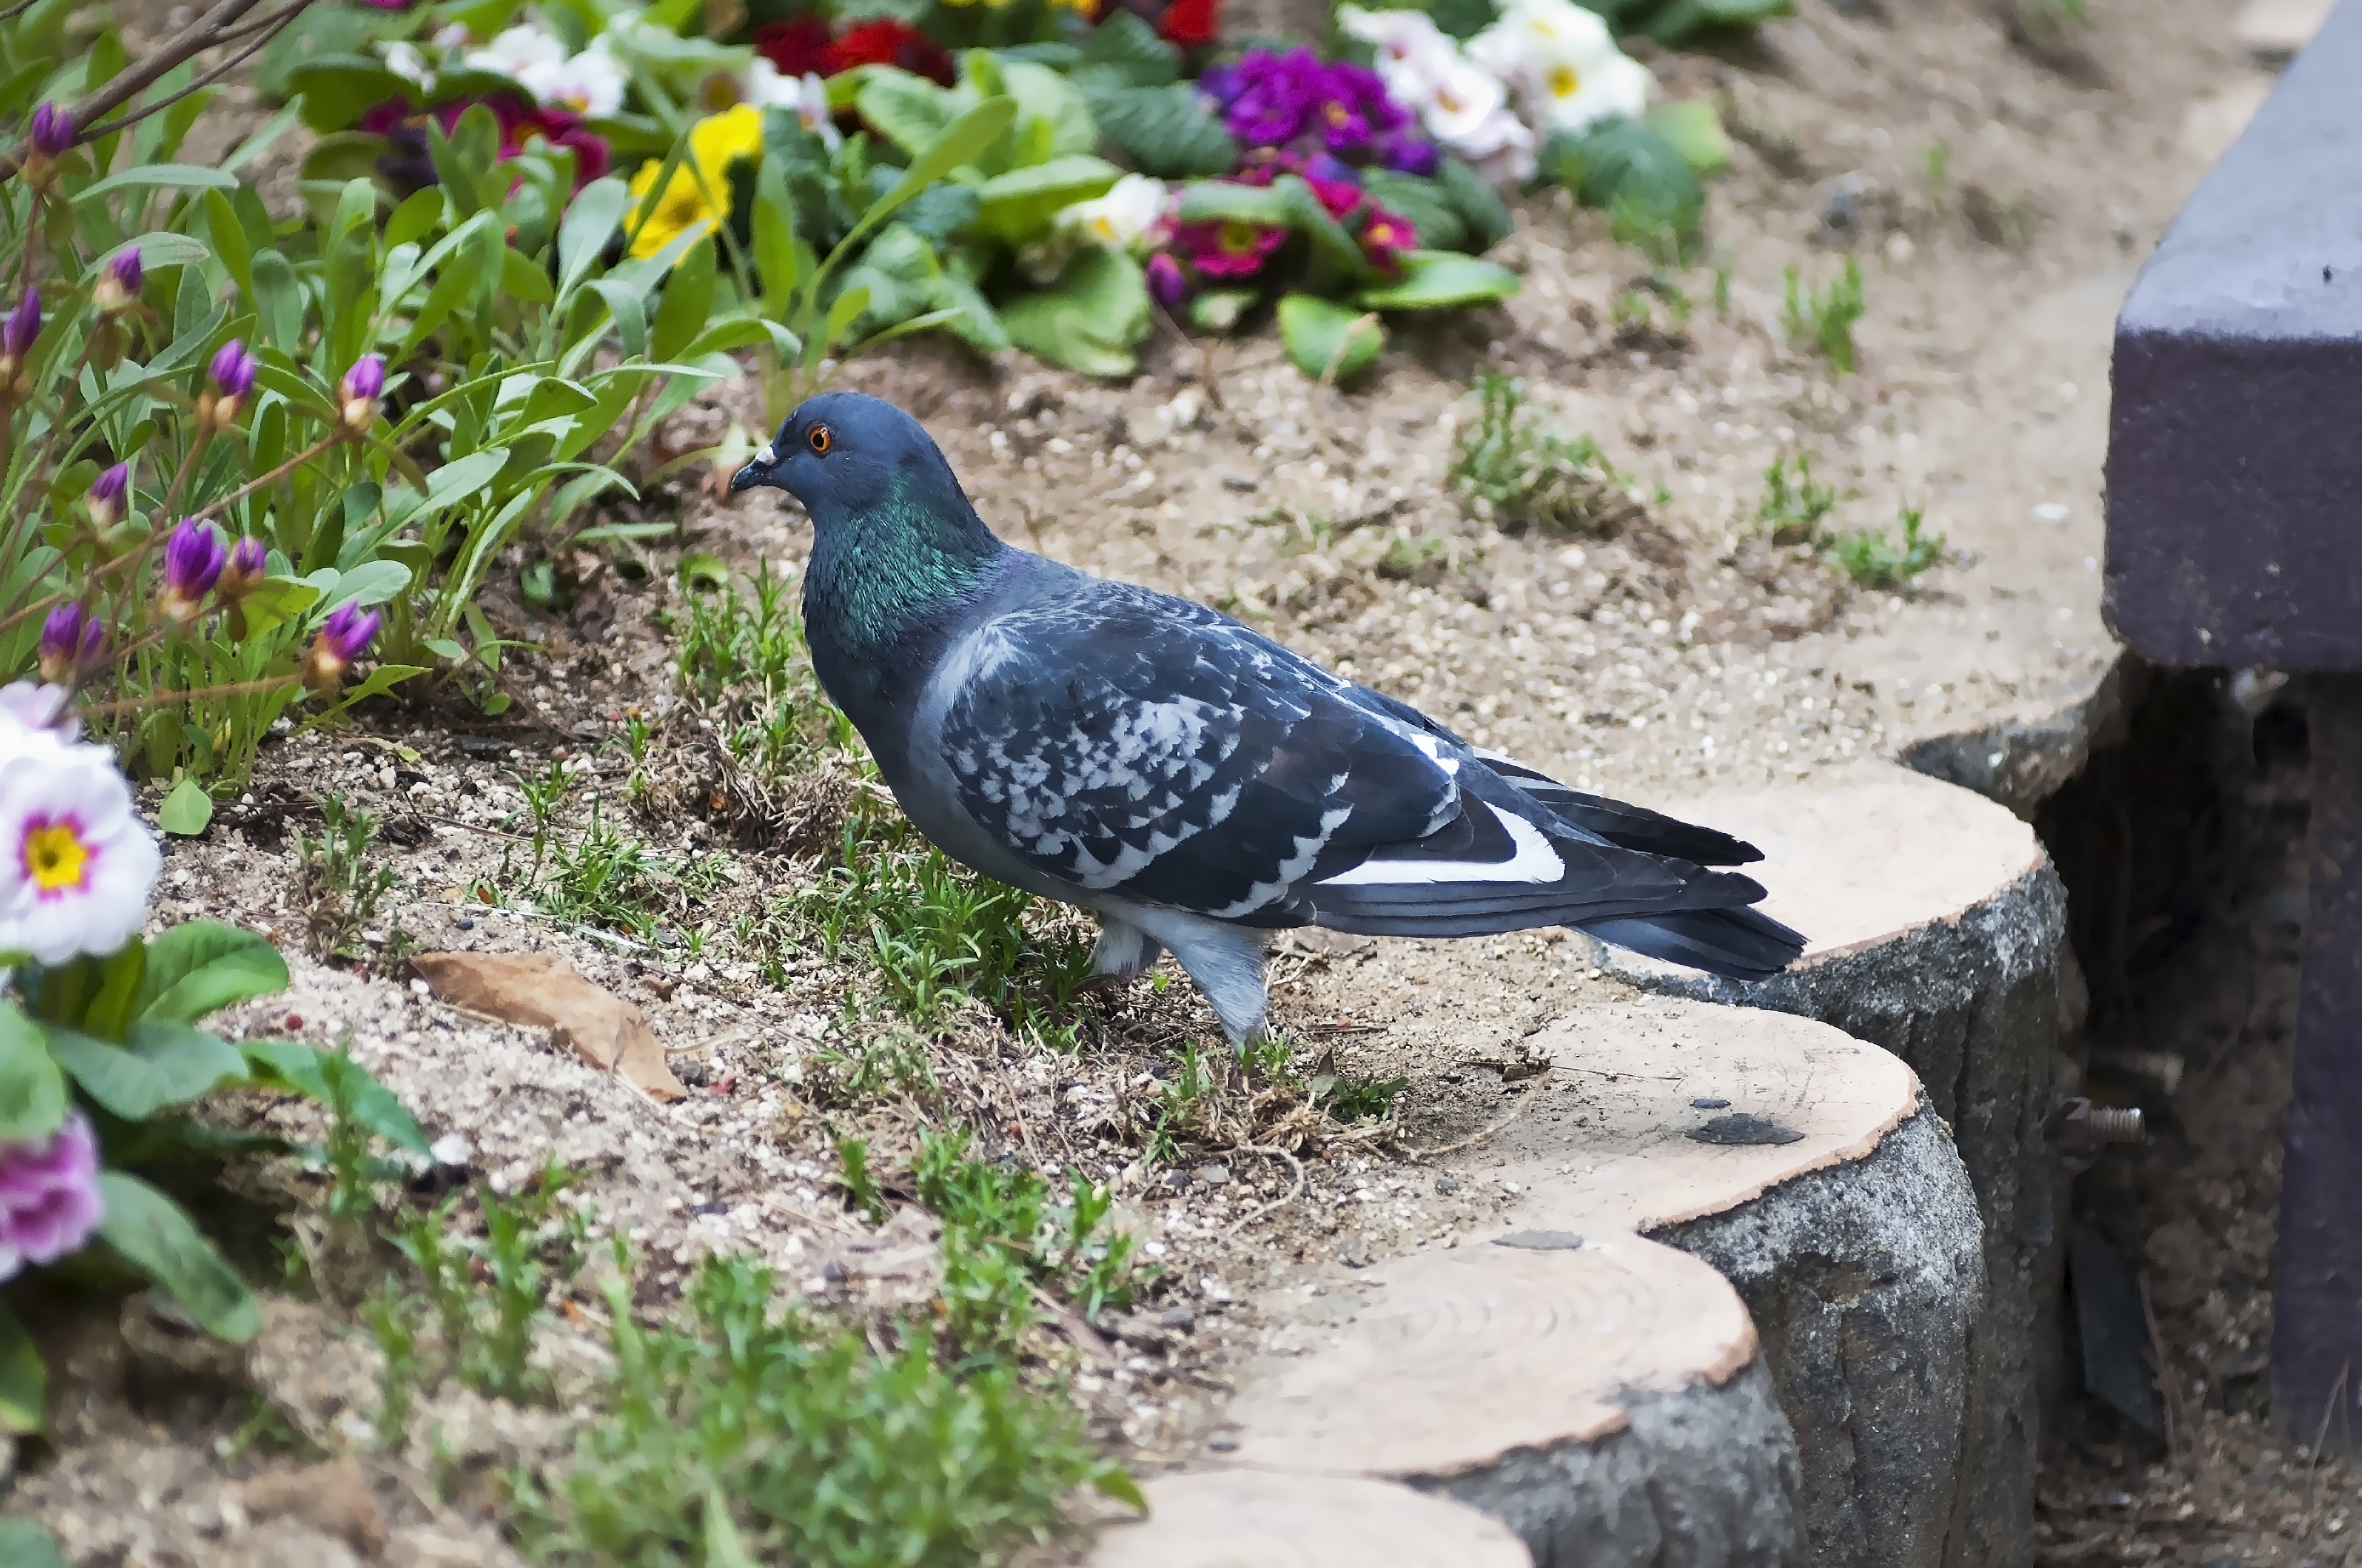
natural, bird, rock dove, beak, botany, plant, pigeons and doves, flower, feather